Passmore Williamson

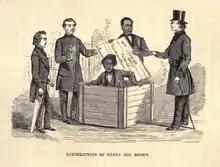
Resurrection of Henry "Box" Brown, March 24, 1849.

Passmore Williamson (February 23, 1822 – February 1, 1895) was an American abolitionist and businessman in Philadelphia, Pennsylvania, a free state in the antebellum years. As secretary of the Pennsylvania Anti-Slavery Society and a member of its Vigilance Committee, Williamson is best known for helping Jane Johnson and her two sons gain freedom from slavery on July 18, 1855.